Indo-Pakistani war of 1947–1948

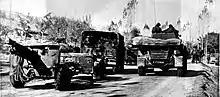
A Pakistan Army convoy advances in Kashmir

Meanwhile, Sardar Ibrahim had escaped to West Punjab, along with dozens of rebels, and established a base in Murree. From there, the rebels attempted to acquire arms and ammunition for the rebellion and smuggle them into Kashmir. Colonel Akbar Khan, one of a handful of high-ranking officers in the Pakistani Army, with a keen interest in Kashmir, arrived in Murree, and got enmeshed in these efforts. He arranged 4,000 rifles for the rebellion by diverting them from the Army stores. He also wrote out a draft plan titled "Armed Revolt inside Kashmir" and gave it to Mian Iftikharuddin to be passed on to the Pakistan's Prime Minister.